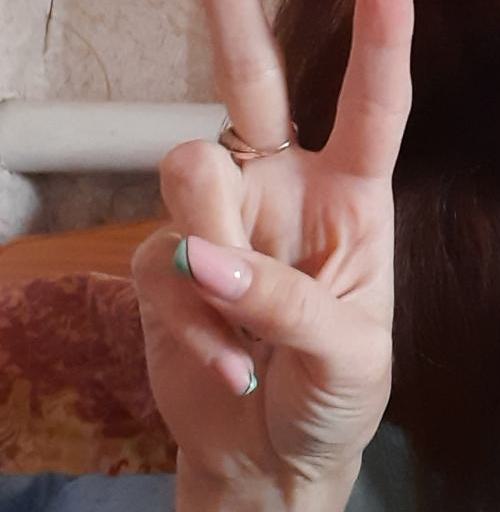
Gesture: peace